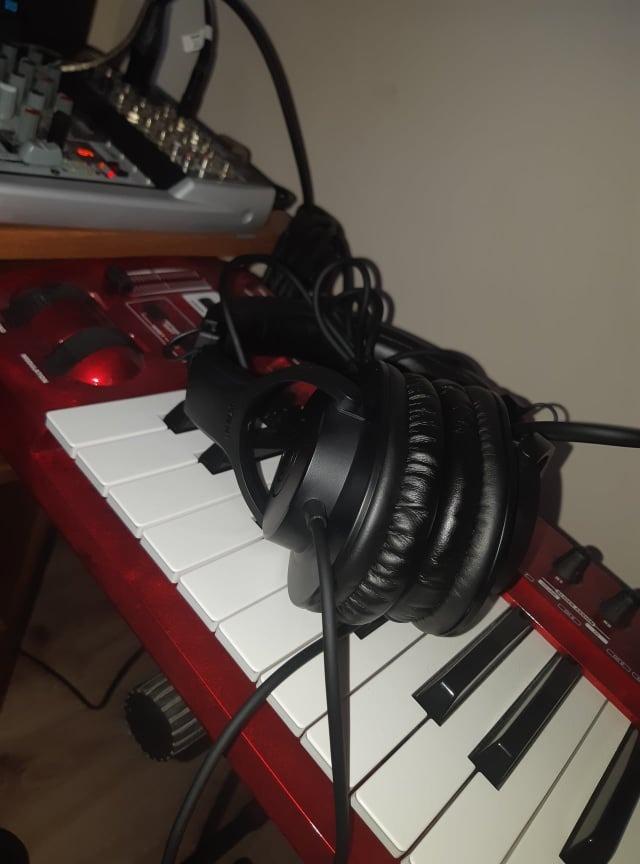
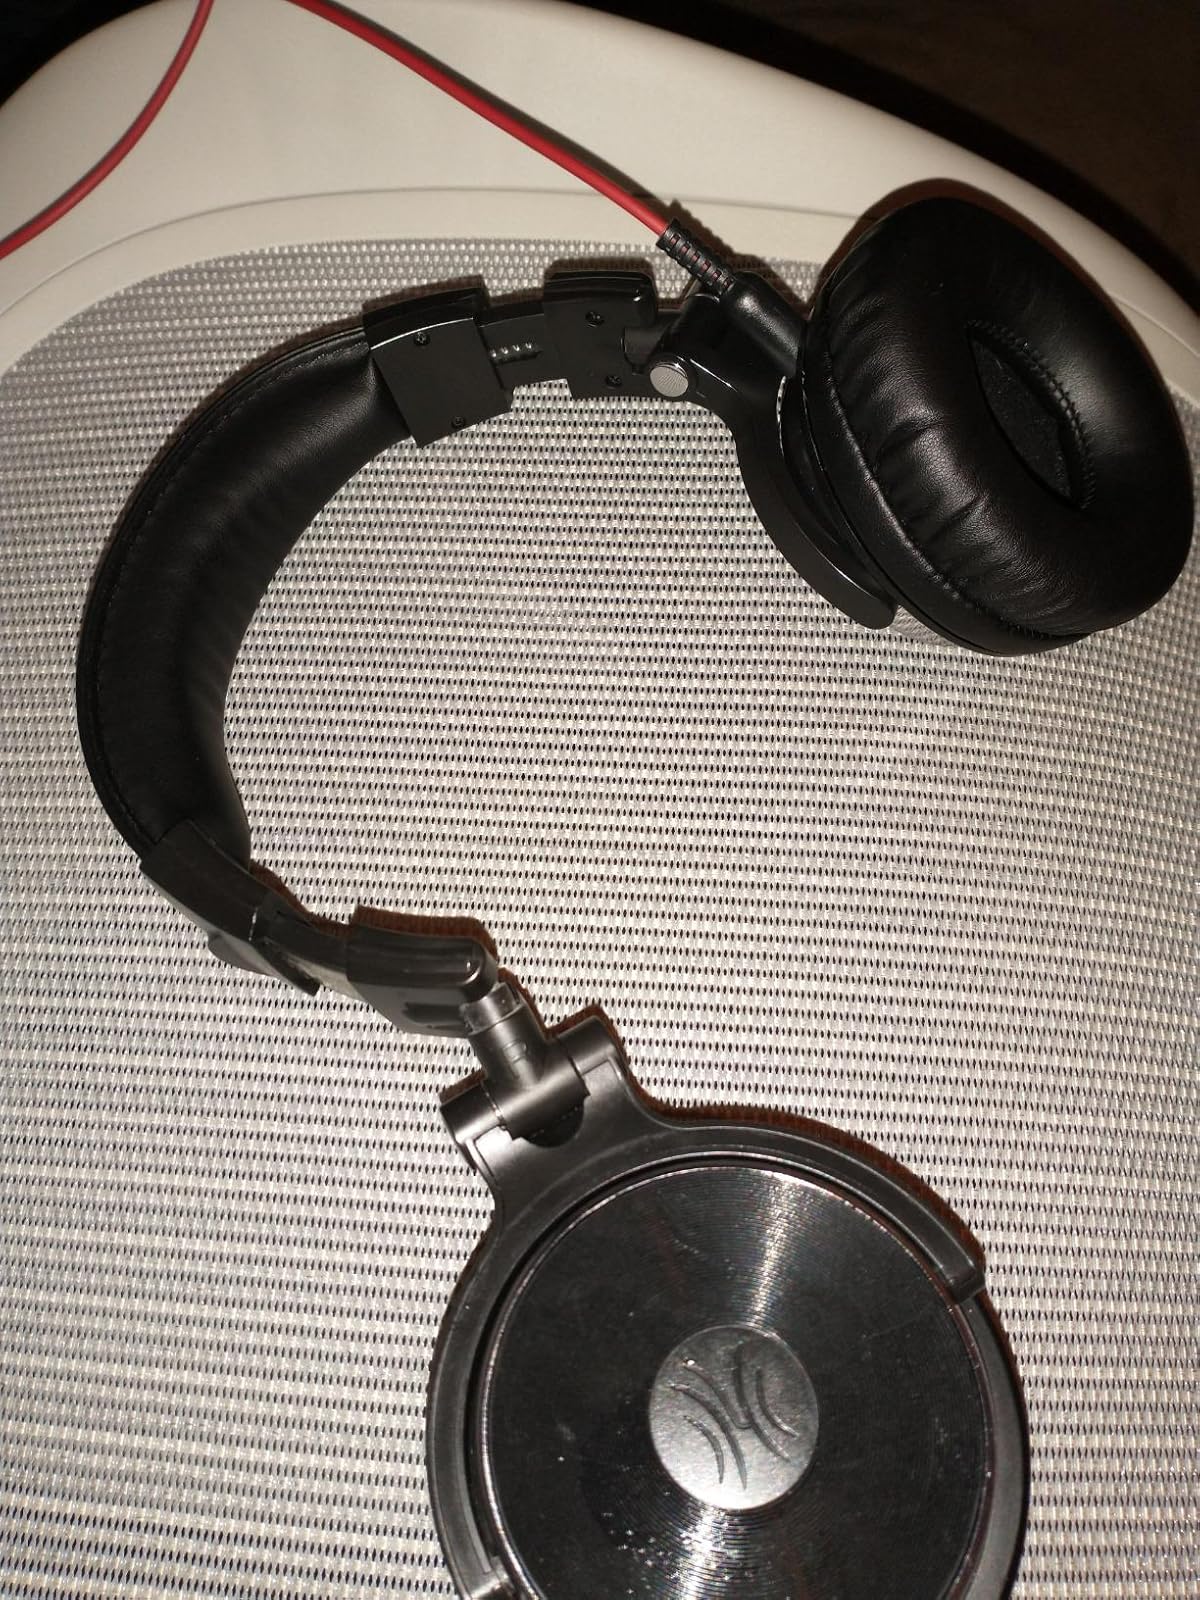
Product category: headphones
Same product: no